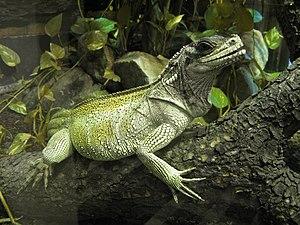
Hydrosaure de Weber (hydrosaurus weberi), ménagerie du Jardin des plantes de Paris.
Hydrosaurus weberi est une espèce de sauriens de la famille des Agamidae.